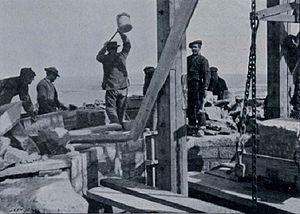
La construction du phare de l'Île Vierge (photo prise en 1899 à 45 mètres de hauteur)
Le phare de l'île Vierge, est un phare maritime construit sur un îlot dénommé « Île Vierge » à 1,4 km du lieu-dit de Kastell Ac'h, sur la côte bretonne. Il est situé dans le Finistère et dépend administrativement de la commune de Plouguerneau. Ce phare est classé au titre des monuments historiques depuis le 23 mai 2011.